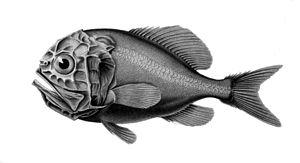
L'hoplostèthe orange, hoplostèthe rouge ou poisson-montre est une espèce de poissons de la famille des Trachichthyidae. L'hoplostèthe orange vit dans tous les océans entre 900 et 1 800 m de profondeur. Il a une longévité potentielle d'au moins 149 ans et il n'atteint sa maturité sexuelle qu'entre 20 et 30 ans. Avec une longueur maximale de 75 cm pour 7 kg, c'est le plus grand de sa famille.